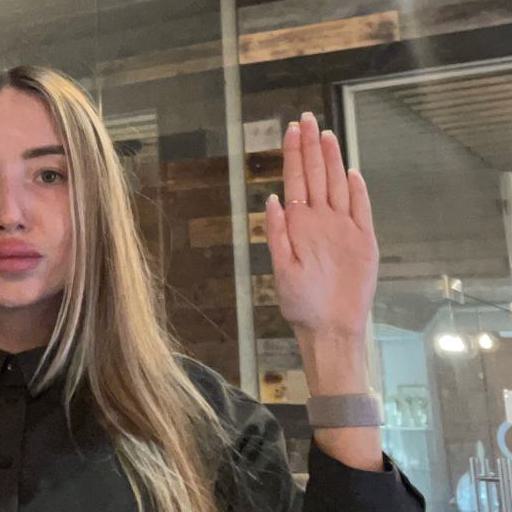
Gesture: stop